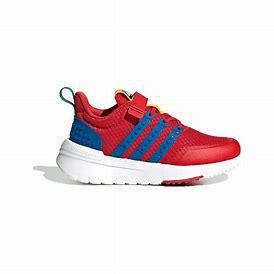
Brand: Adidas
Model: Racer Tr X Lego